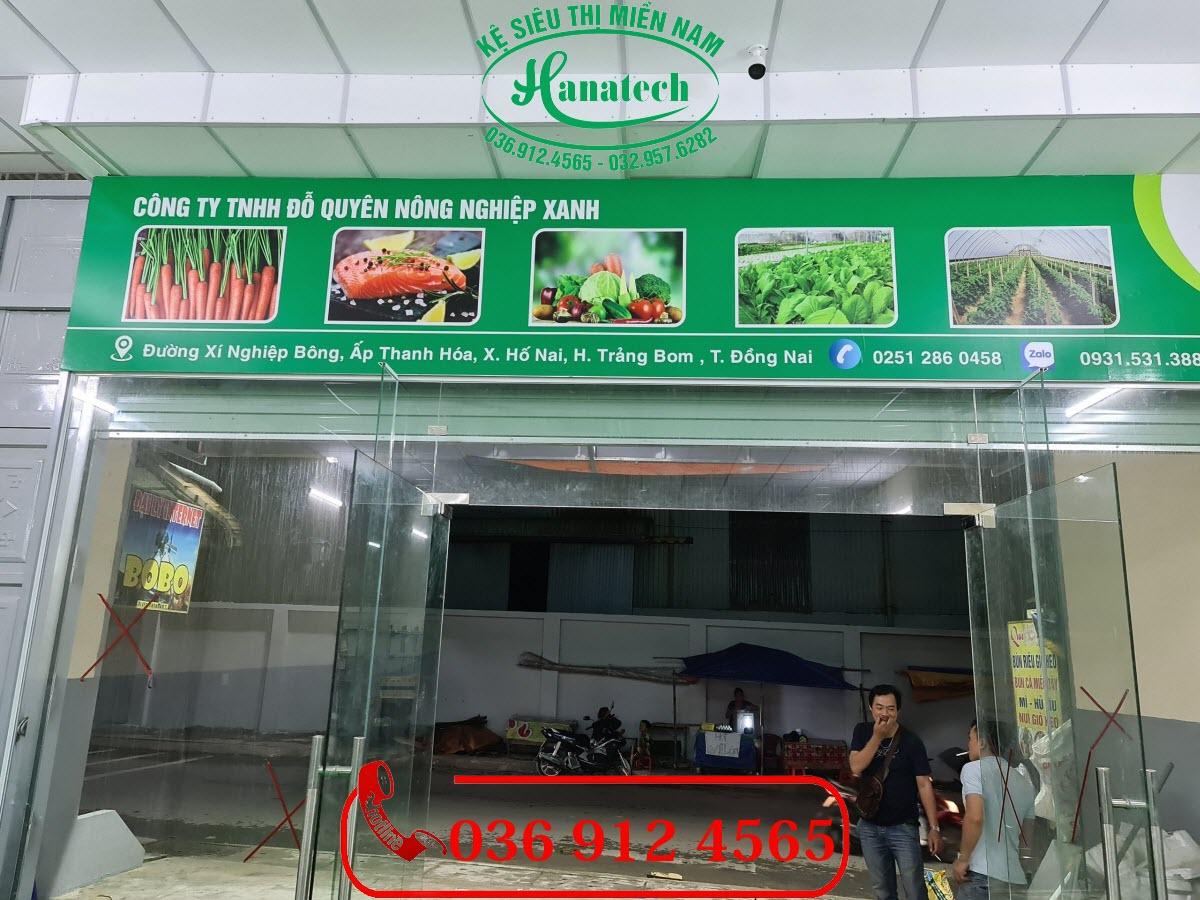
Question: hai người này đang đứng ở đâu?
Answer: ở cửa công ty tnhh đỗ quyên